Akbarpur, Kanpur Dehat

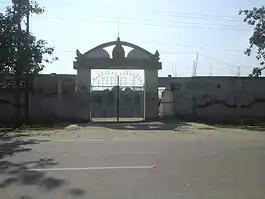
Akbarpur Degree College

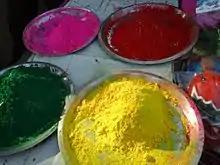
Holi -Holi

All national festivals, including Holi, Diwali, Mahashivratri, Shri Krishna Janmashtami, Ramnavami, Makara Sankranti, Eid-ul-Fitr, Rakshabandhan, and Hanuman Jayanti, are celebrated with enthusiasm in Akbarpur. Additionally, several local festivals, such as Nag Panchami, Navratri, and Durga Puja, are observed with great fervour.